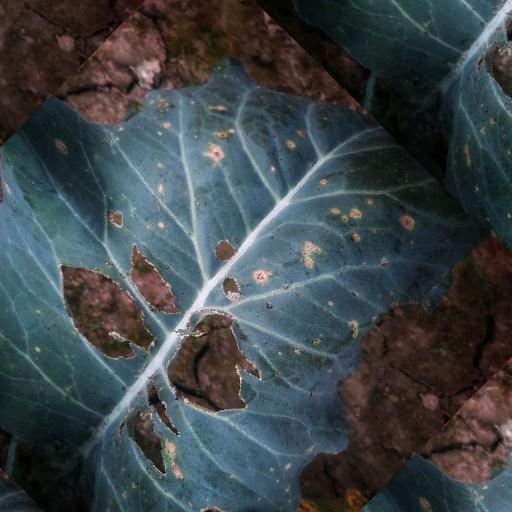
Label: Black Rot